André Carvalho (cyclist)

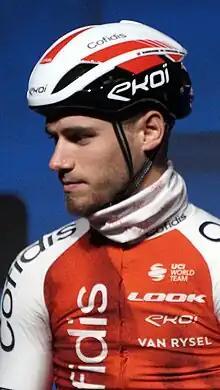
Carvalho in 2023

André Carvalho (born 31 October 1997) is a Portuguese professional racing cyclist, who currently rides for UCI Continental .